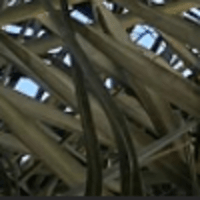
Label: Healthy sample